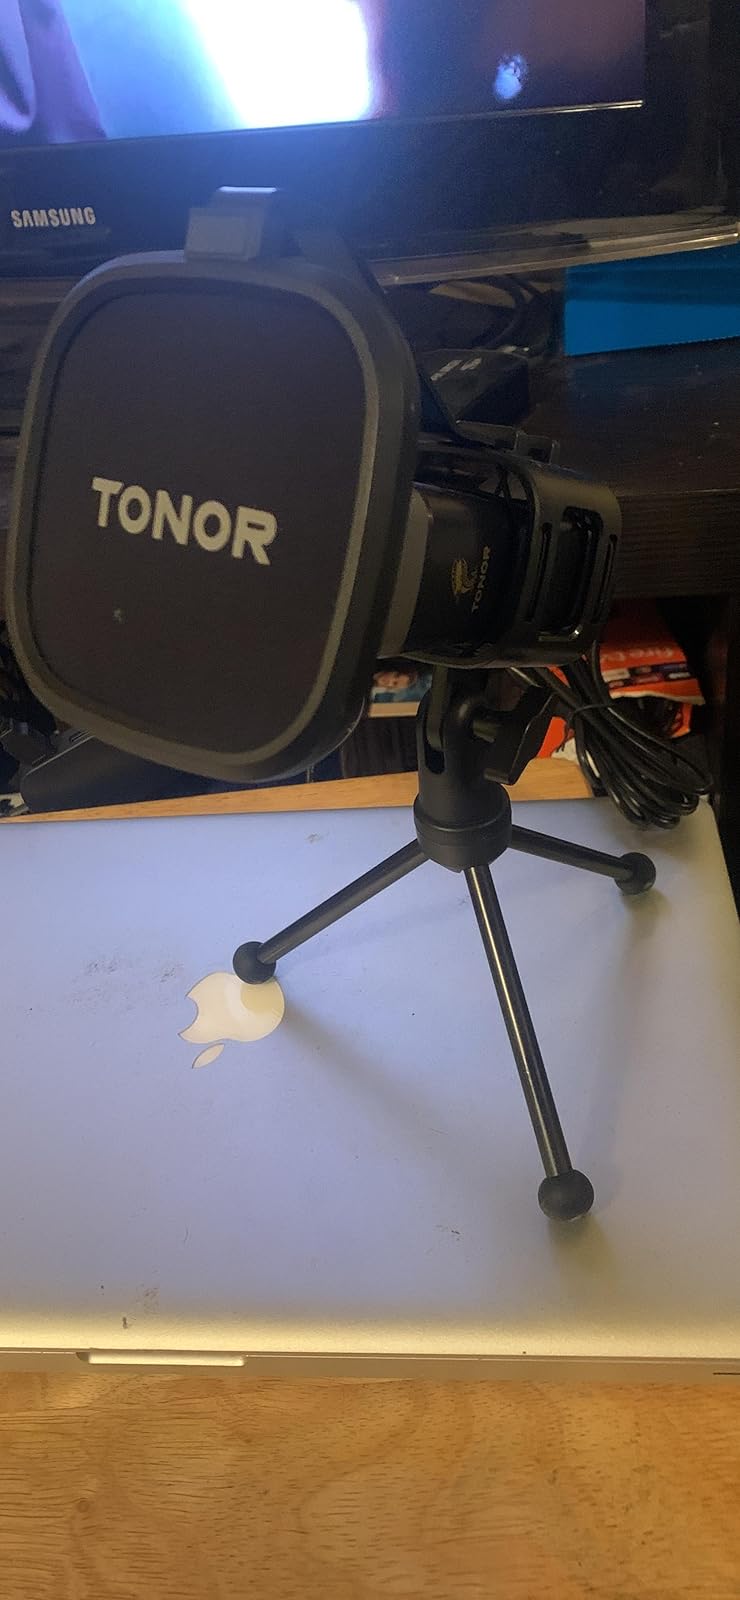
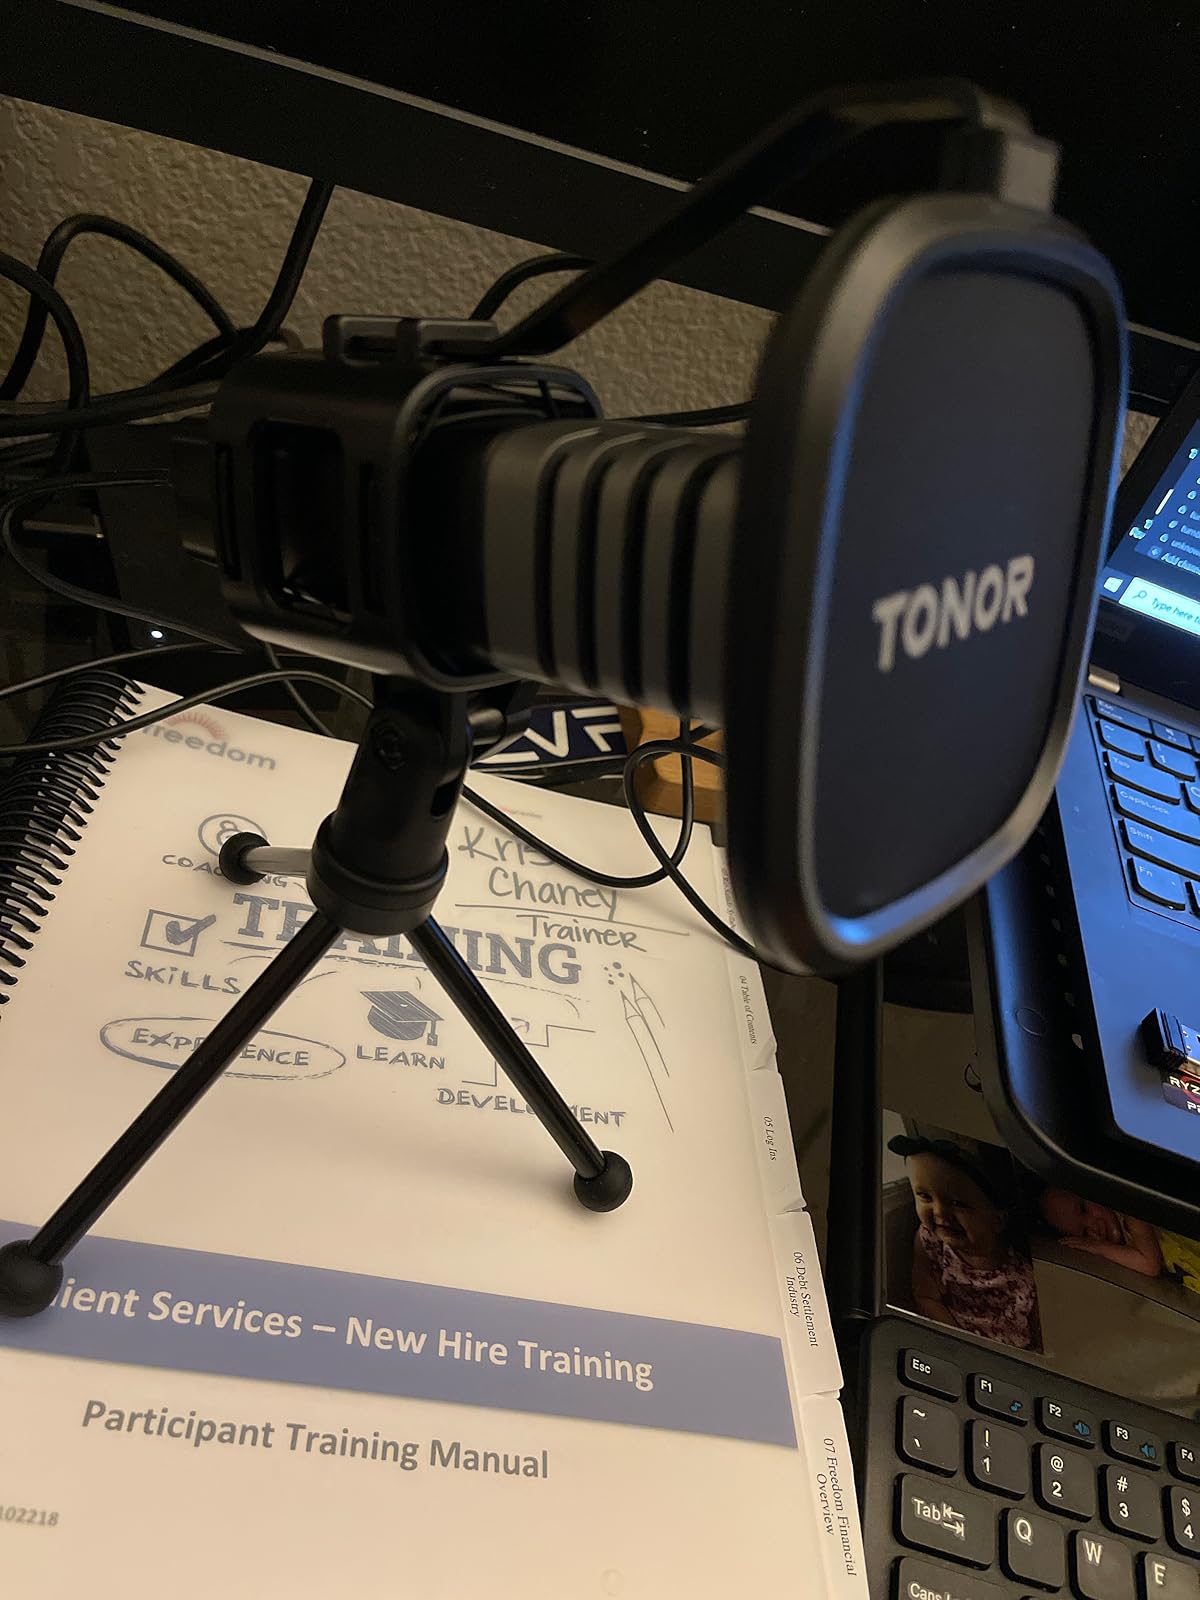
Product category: microphone
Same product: yes